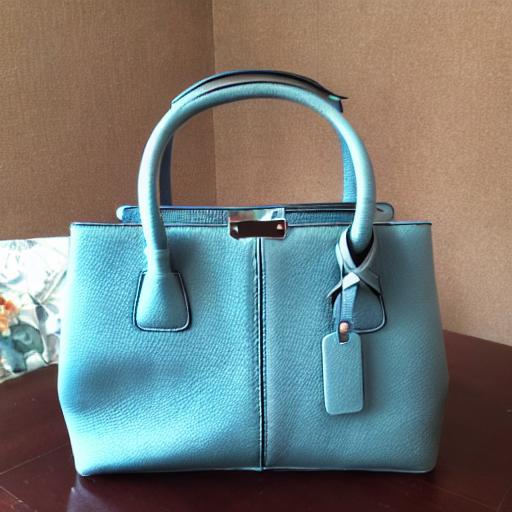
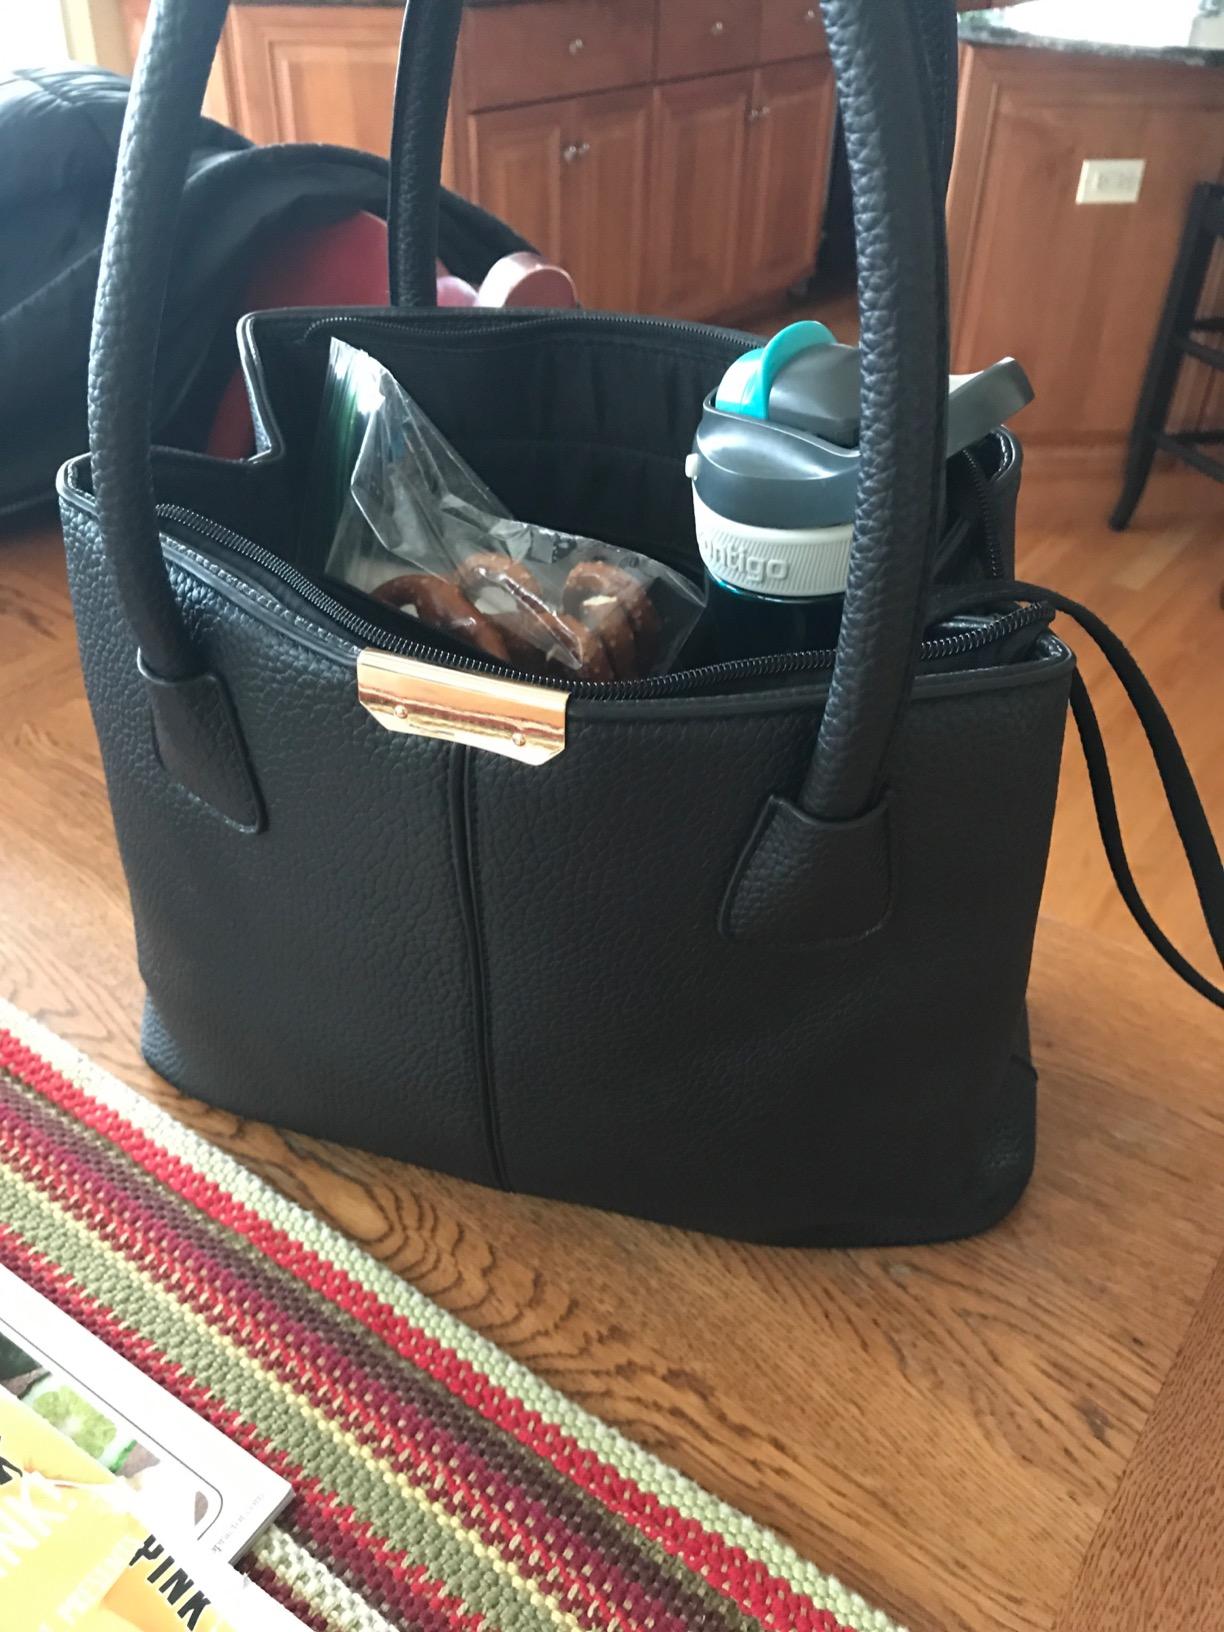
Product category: accessories_handbag
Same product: no